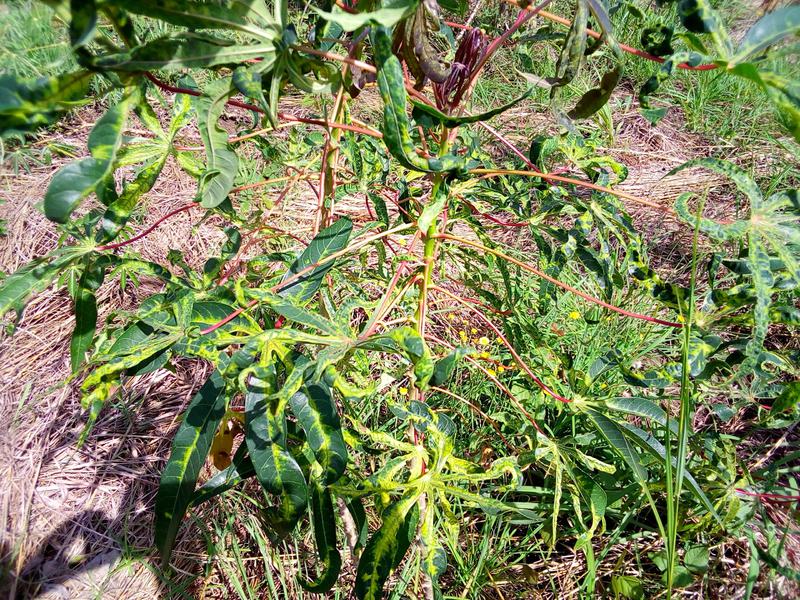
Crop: cassava
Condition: mosaic_disease